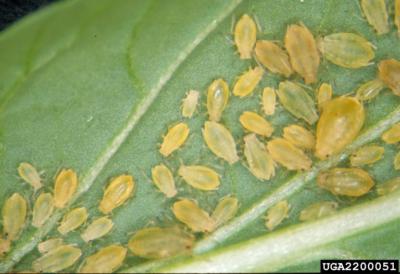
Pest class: green_peach_aphid